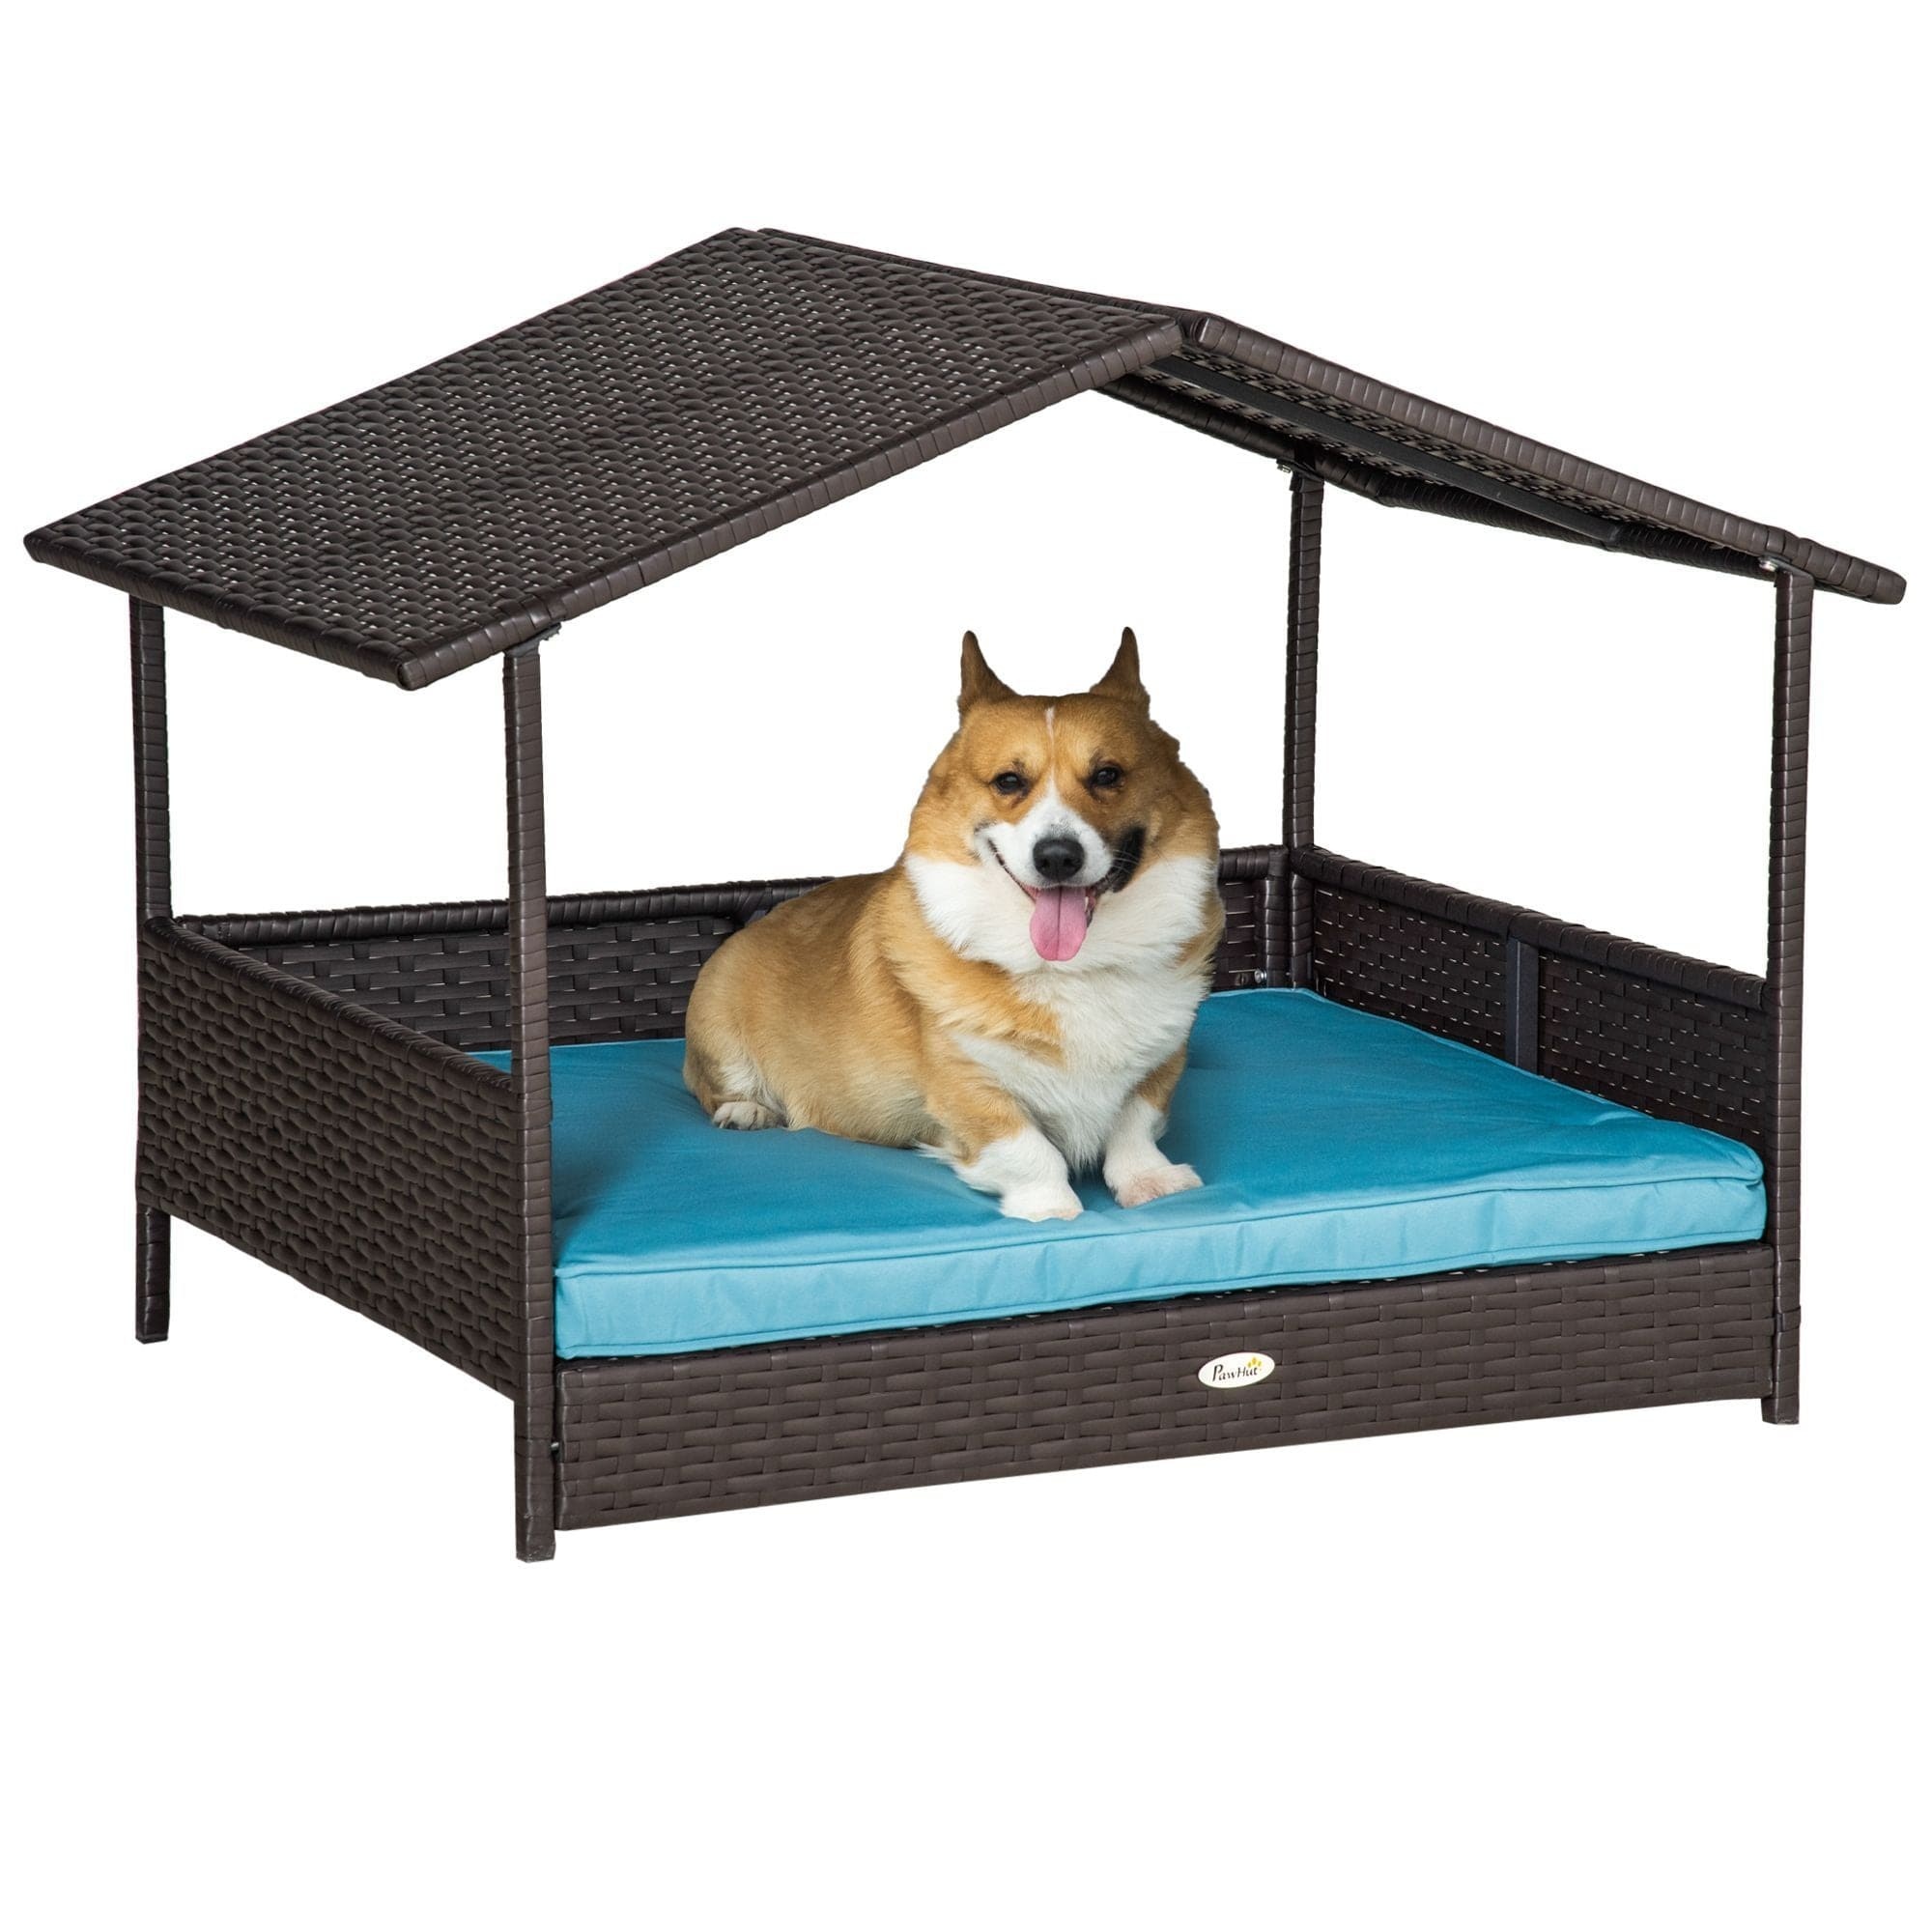
Wicker Dog House Elevated Raised Rattan Bed for Indoor/Outdoor with Removable Cushion Lounge, Blue
Specification Main Color:Blue Main Material:PE Rattan+Iron+Waterproof Fabric Details Product Features: Durable PE Rattan : Crafted from sturdy PE rattan, this outdoor dog bed with canopy is built to withstand the elements, providing a reliable shelter for your pet. Comfortable Retreat : Your furry friend will love the cozy comfort of the removable cushion, which comes with a water-resistant cover for easy cleaning. A pampered pet is a happy pet. Elevated Bottom : The elevated bottom design keeps your pet off the ground, providing insulation and protection from moisture and unwanted guests. Indoor & Outdoor : The included canopy offers shade and shelter, making this rattan pet bed great for indoor and outdoor use. Your pup will love it! Versatile, stylish, and functional.
Brand: Doba
Category: Animals & Pet Supplies > Pet Supplies > Dog Supplies > Dog Houses